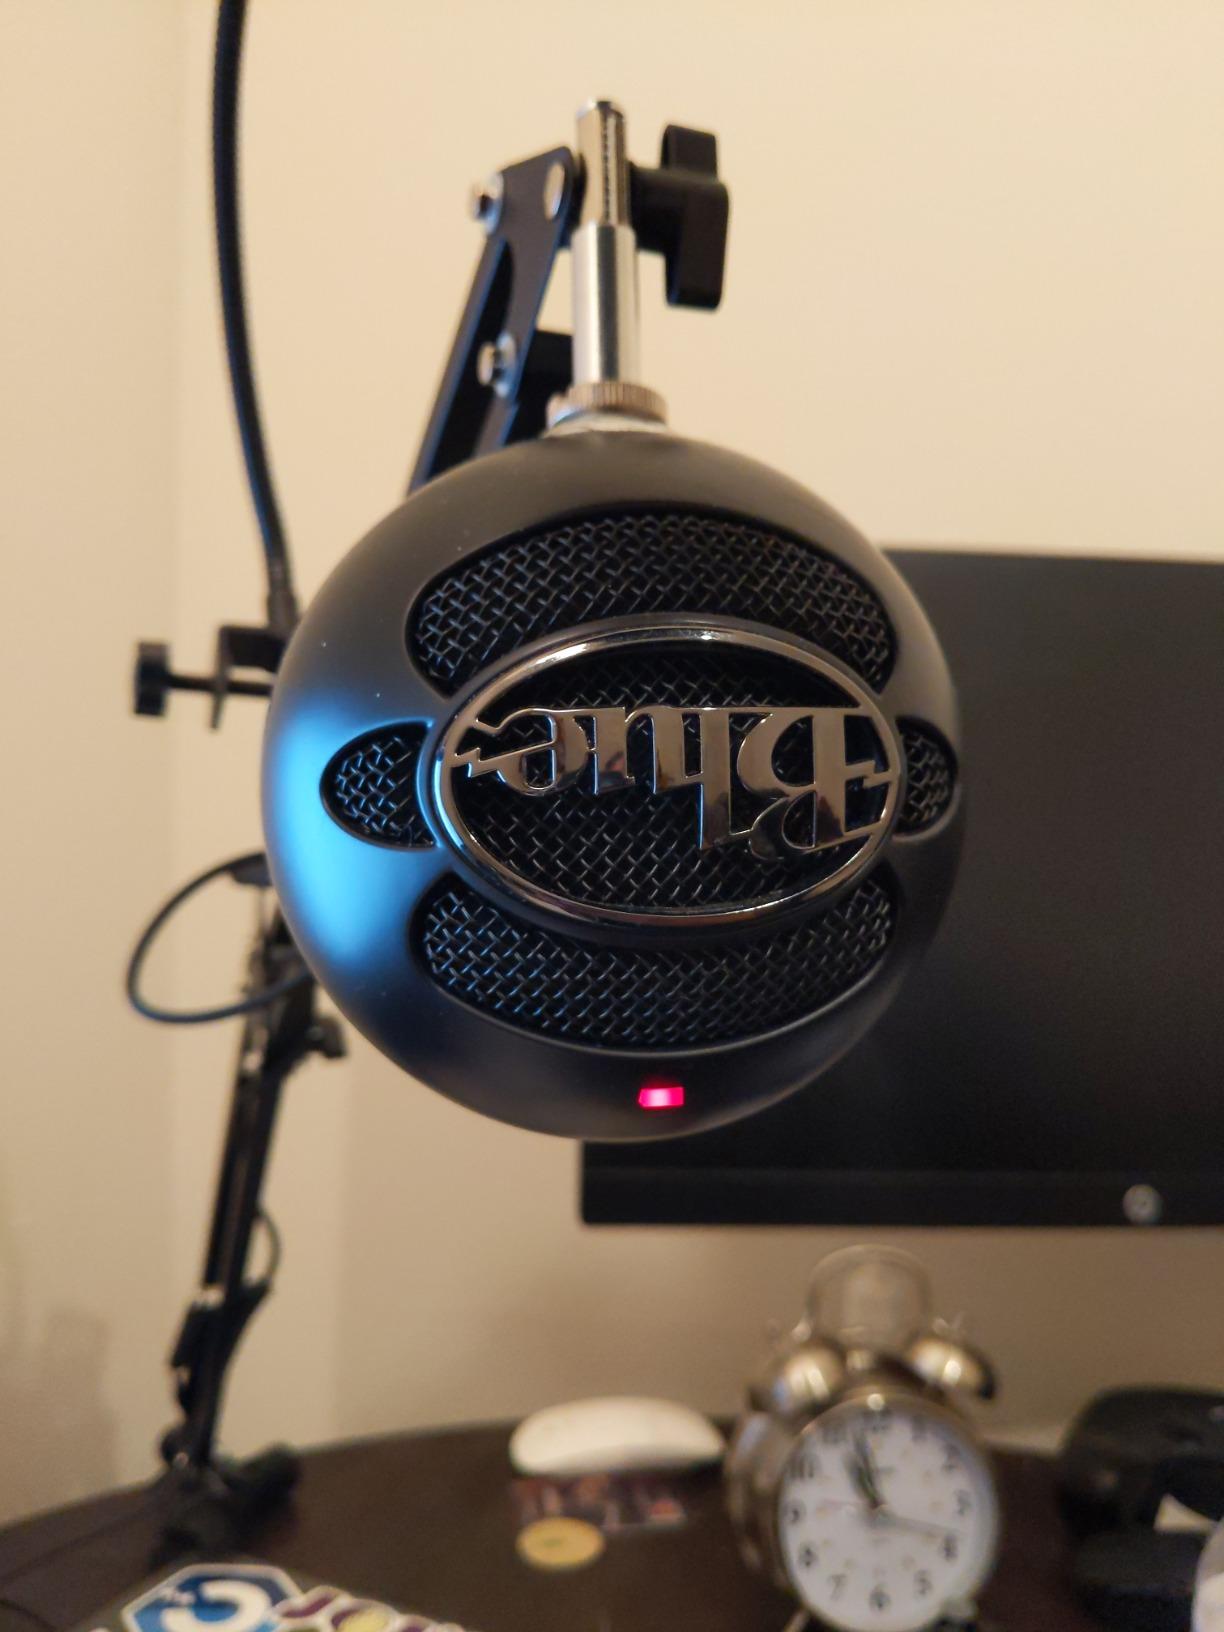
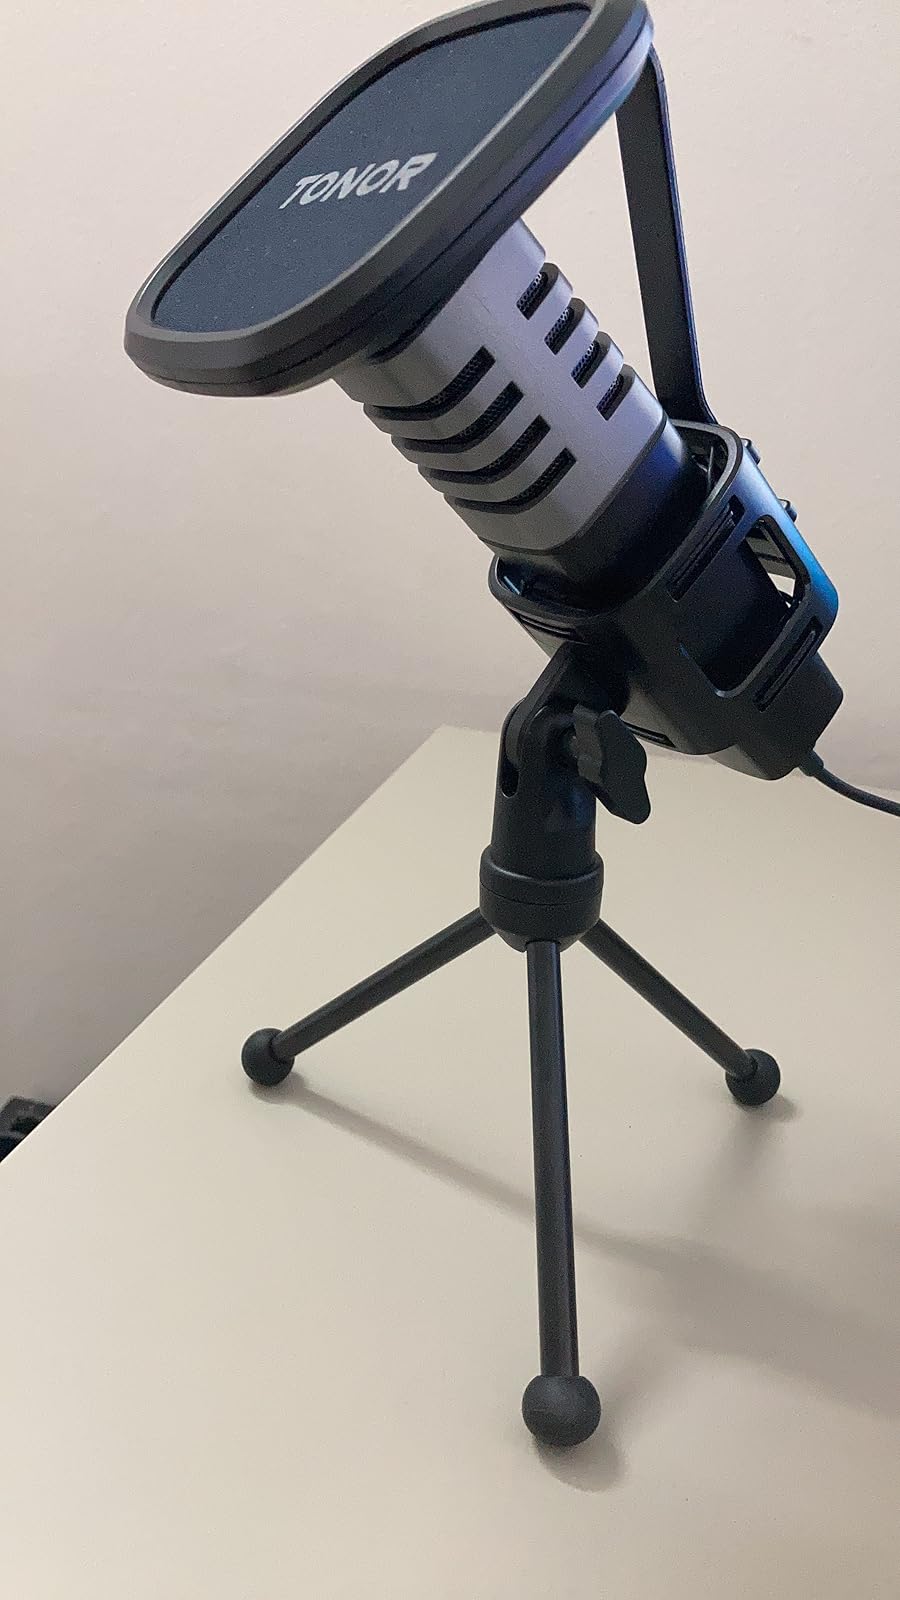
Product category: microphone
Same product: no